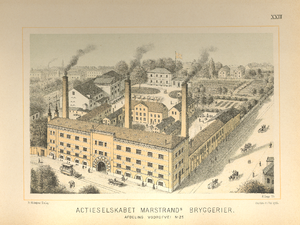
Marstrands Bryggerier
Marstrands Bryggeri på Vodroffsvej, tegnet af J.L. Ridter til Danmarks industrielle Etablissementer
A/S Marstrands Bryggerier. Her ses bryggeriet på Vodroffsvej 25 (nedrevet 1976).
Marstrands Dampmølle, senere A/S Marstrands Bryggerier og Krone-Øl-Bryggeriet, var et dansk bryggeri i København.